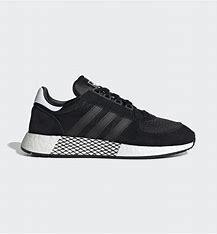
Brand: Adidas
Model: Marathon Tech